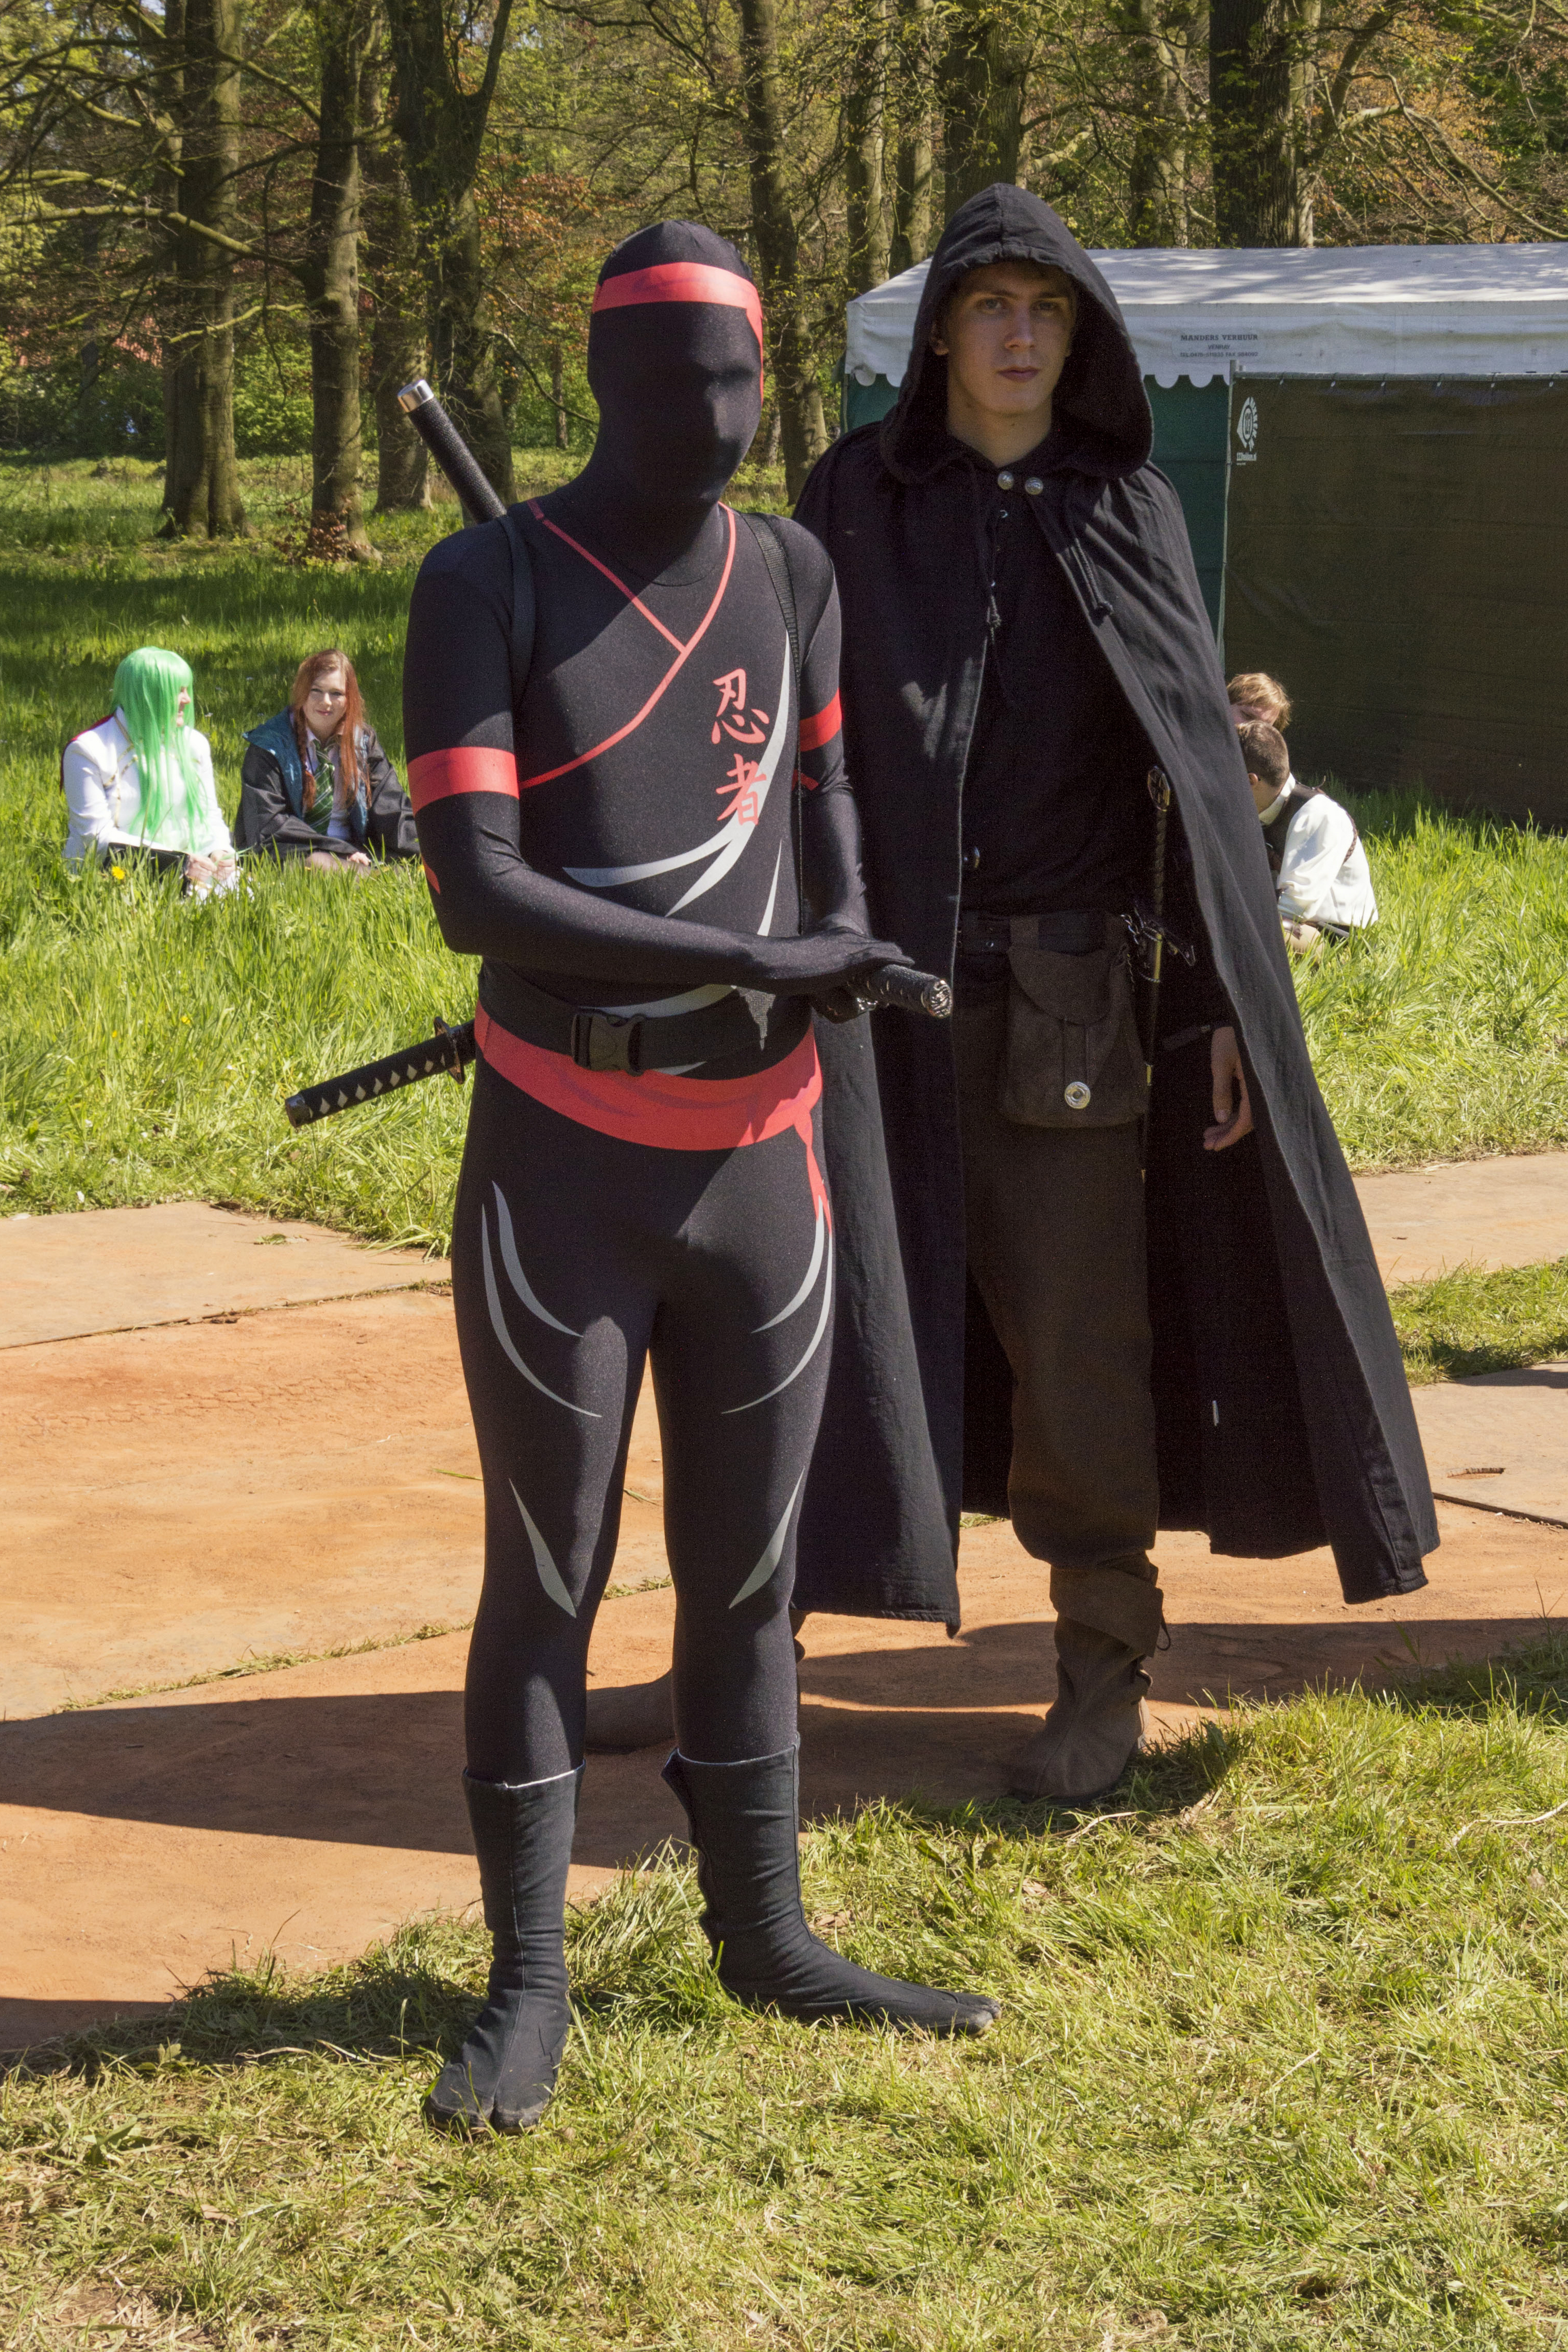
outdoor, people, photography, van, photo, nikon, clothing, cosplay, holland, festival, nederland, netherlands, de, fun, dutch, outdoorphotography, picture, photograph, fotos, foto, fotografie, pd, event, costume, kasteel, paulvandevelde, pdvandevelde, padagudaloma, dordrecht, nederlandinfotos, eventphotography, evenementenfotografie, pvdvfotografie, pdvandeveldedordrecht, nederlandsefotografie, dutchphotogaraphy, totallydutch, fotografienederland, hollandsefotografie, fotografieholland, velde, haarzuilens, dehaar, elfia, eff, kasteeldehaar, elffantasyfair, elfiahaarzuilens, elfia2014, eff2014, ninja